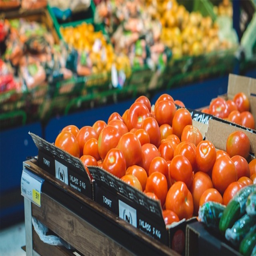
tomatoes at a grocery store